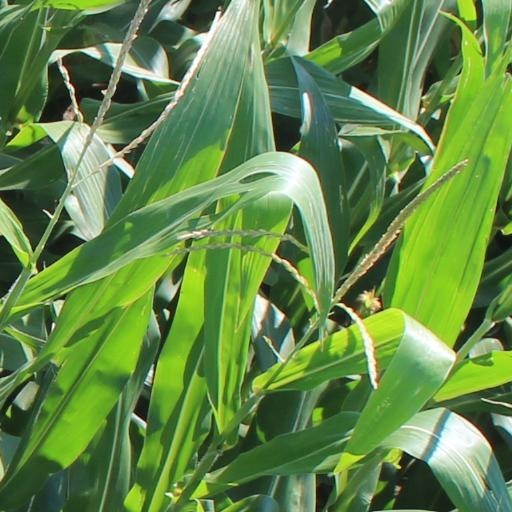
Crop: maize; corn